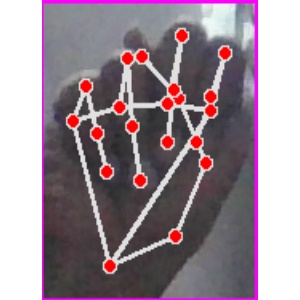
अक्षर: न